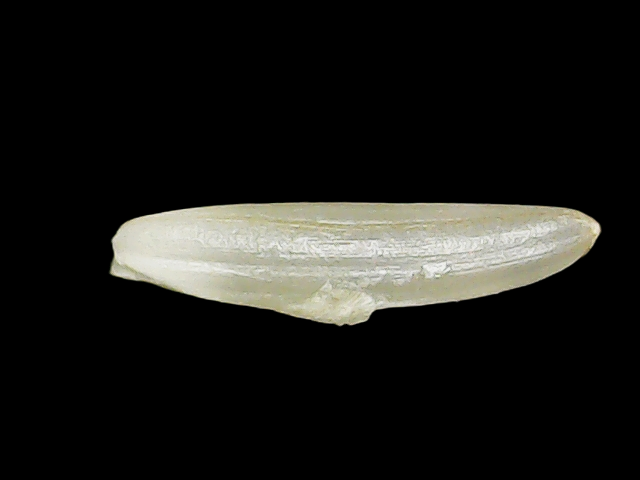
Rice variety: Binadhan25